Luxembourgish

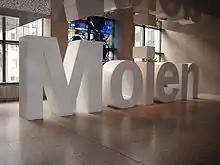
"Moien" ("Hello"): Sculpture (approx. 2 meters high) in the Justus-Lipsius building during the Luxembourgish EU-Presidency, first half of 2005

Neologisms in Luxembourgish include both entirely new words, and the attachment of new meanings to old words in everyday speech. The most recent neologisms come from the English language in the fields of telecommunications, computer science, and the Internet.